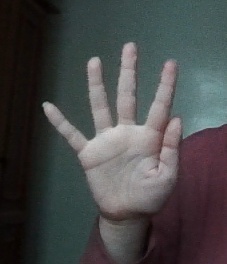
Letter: sheen